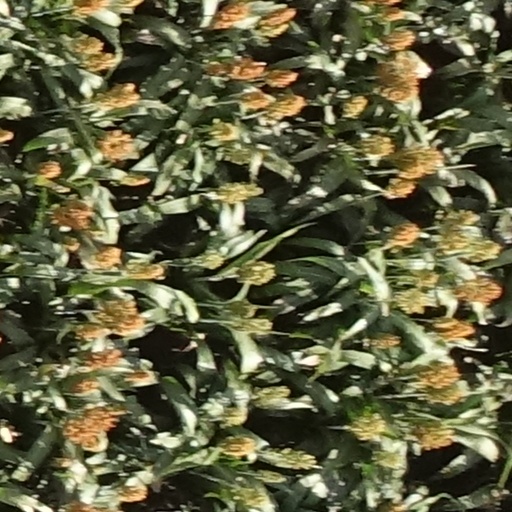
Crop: sorghum